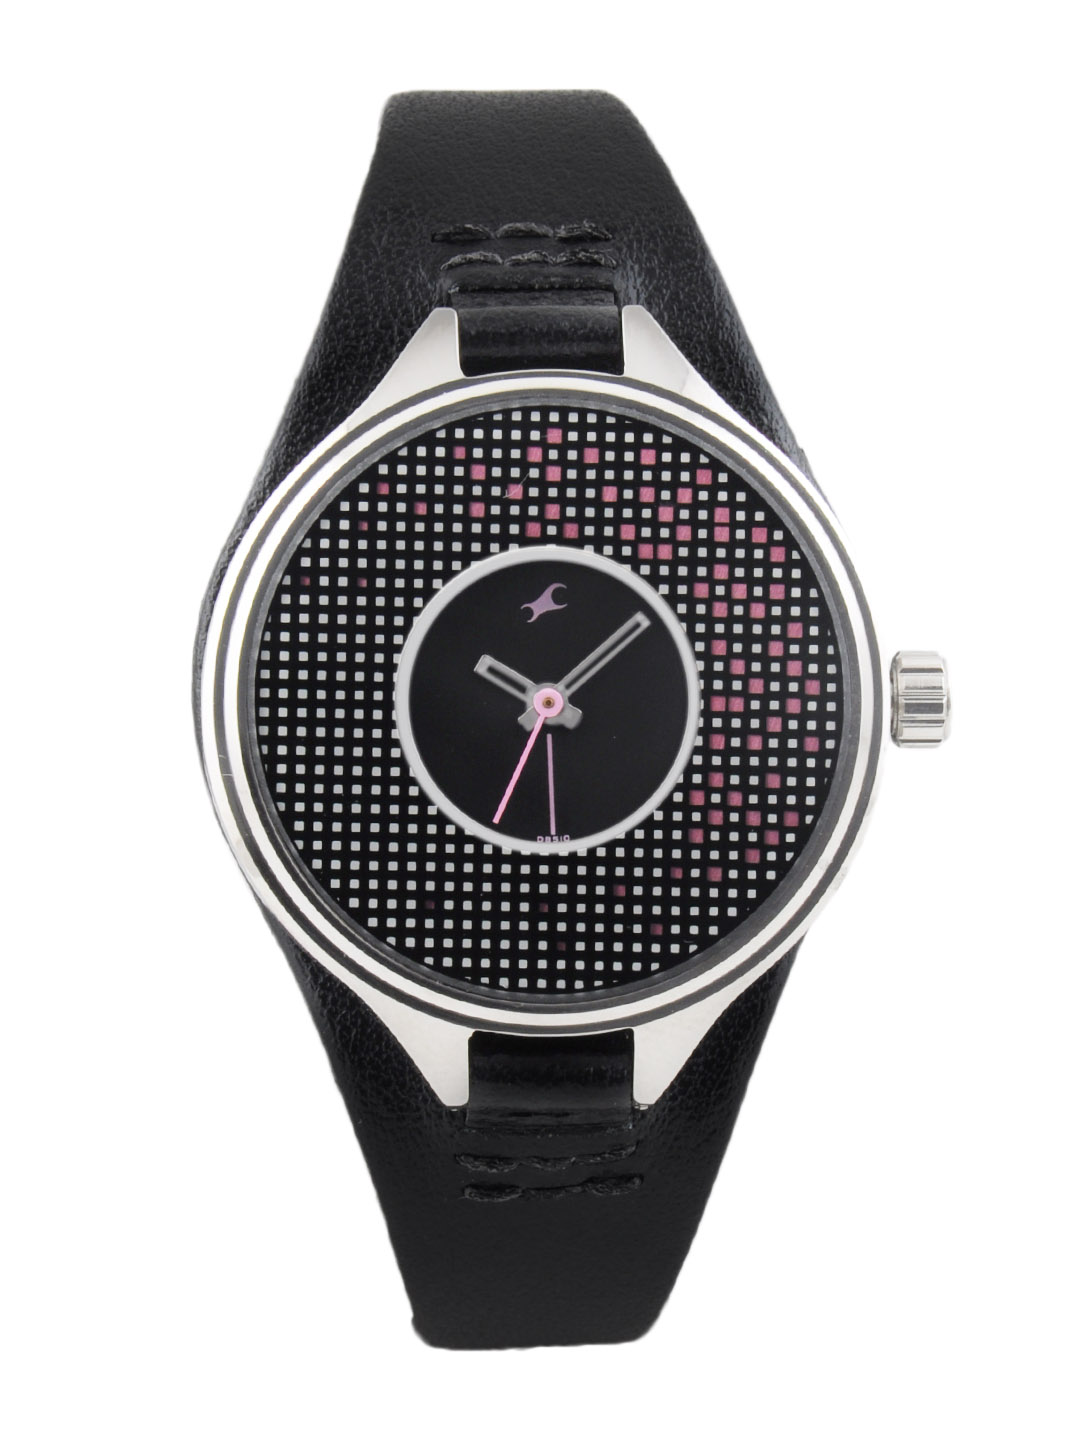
Fastrack Women Black Watch
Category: Accessories / Watches / Watches
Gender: Women
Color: Black
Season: Winter 2016
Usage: Casual